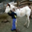
Label: horse